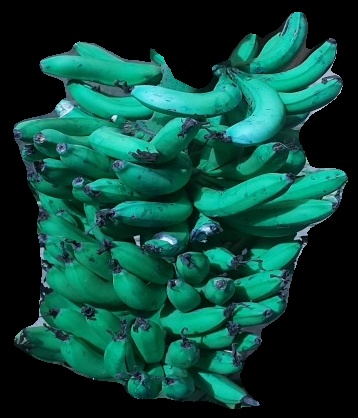
Variety: pachbale
Grade: grade3